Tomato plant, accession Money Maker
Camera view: horizontal (90 deg, fisheye); turntable rotation: 270 degrees
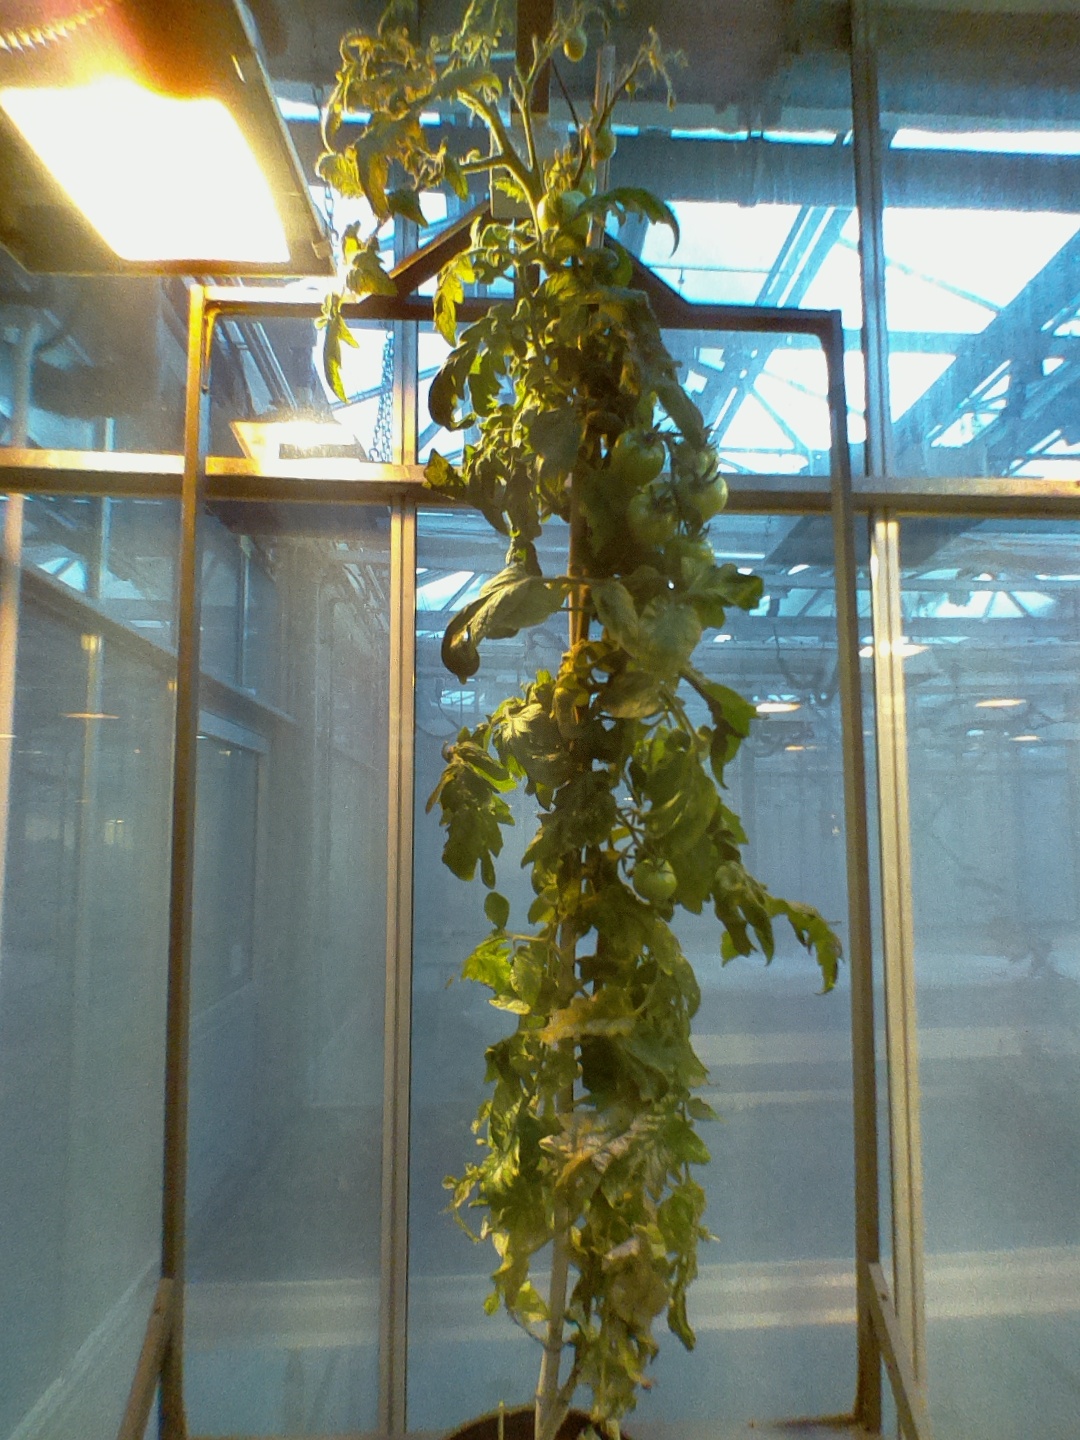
BBCH growth stage 79: 90% -100% of final fruit size